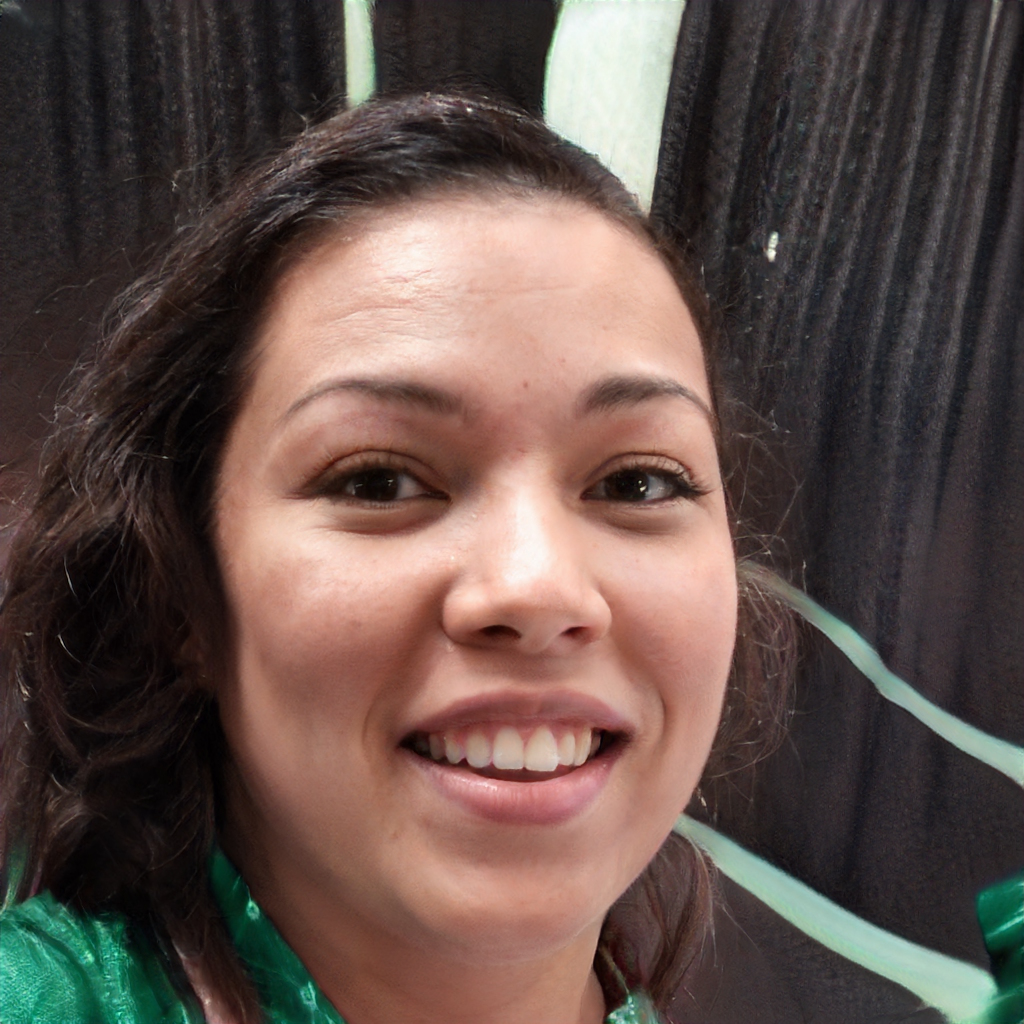
Gender: Female